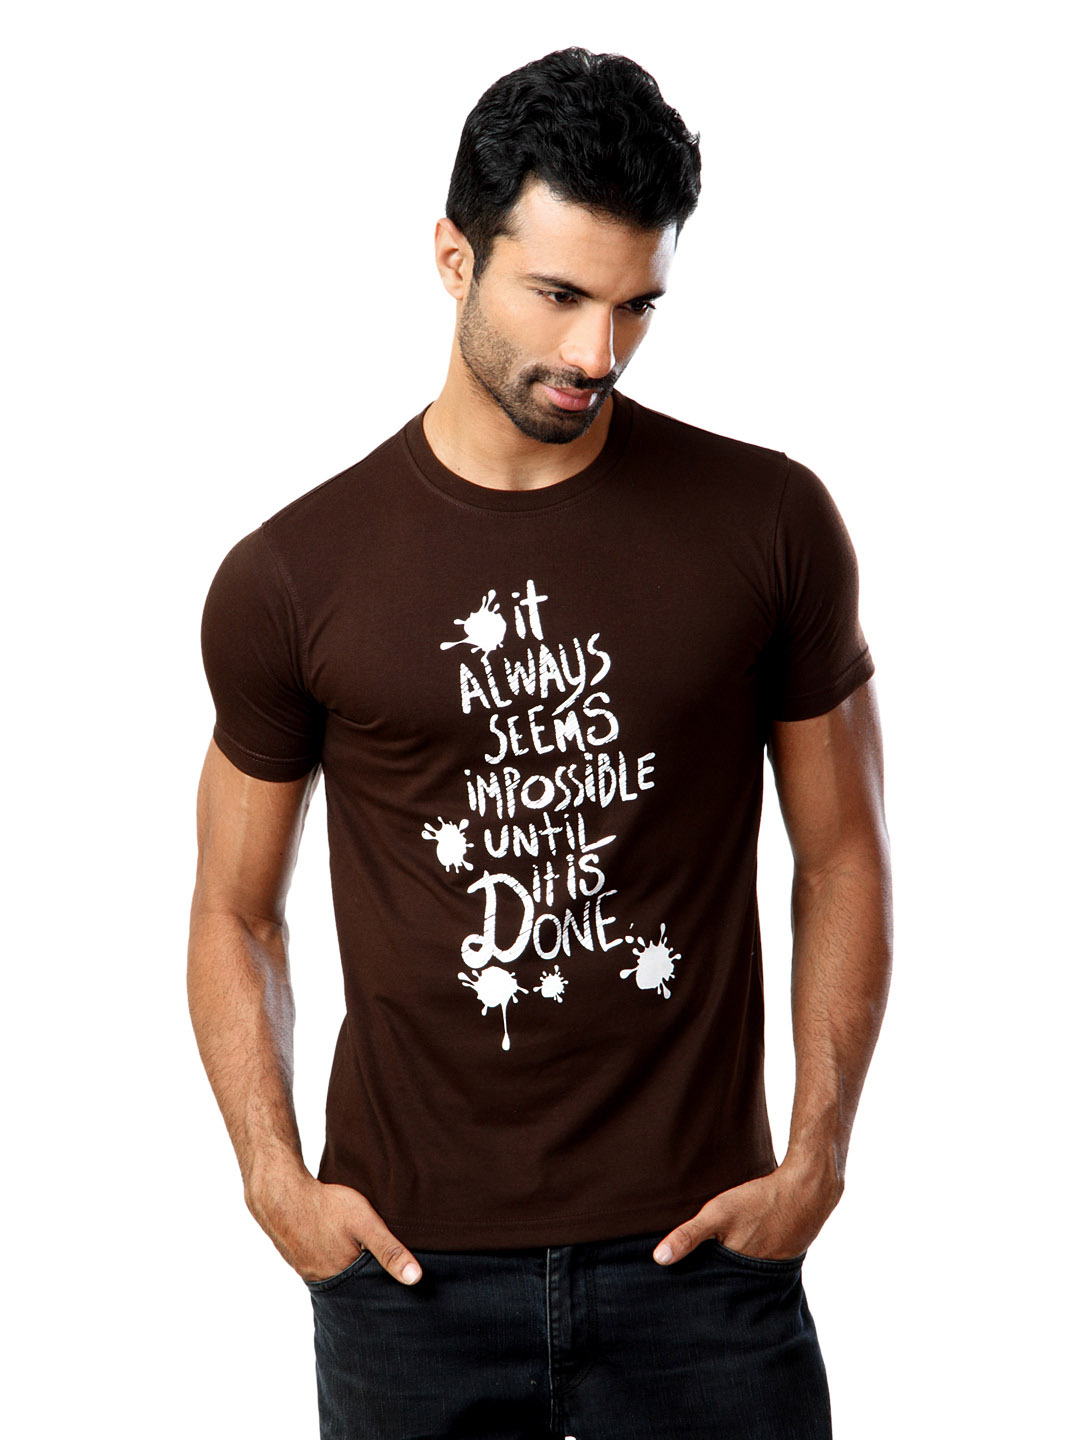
Locomotive Men Brown T-shirt
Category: Apparel / Topwear / Tshirts
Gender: Men
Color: Brown
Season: Summer 2012
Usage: Casual